Hanif Farhan Azman

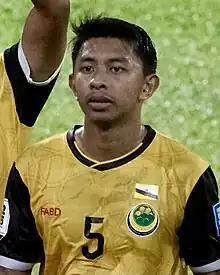
Farhan with Brunei in 2023

In October 2020, he was selected for the Brunei national football team for the first time. He made his unofficial Brunei debut in a 1–3 defeat to Sabah FC on 6 September 2023. His first cap came when he was a second-half substitute in a 0–6 defeat at the hands of Indonesia at the second leg of the 2026 World Cup qualification matches held in Bandar Seri Begawan on 17 October 2023. He made two further appearances for the Wasps at the 2024 FIFA Series held in Saudi Arabia against both Bermuda and Vanuatu.